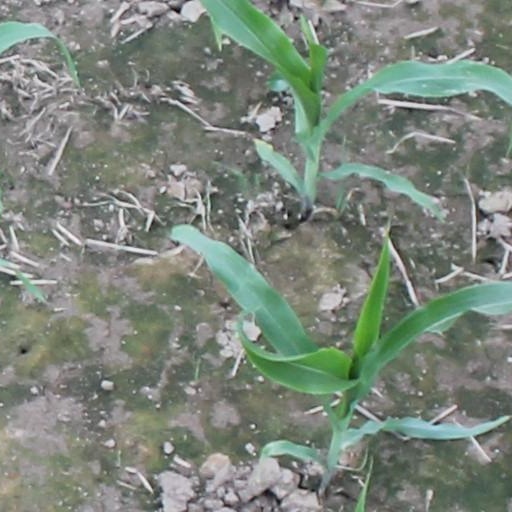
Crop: maize; corn